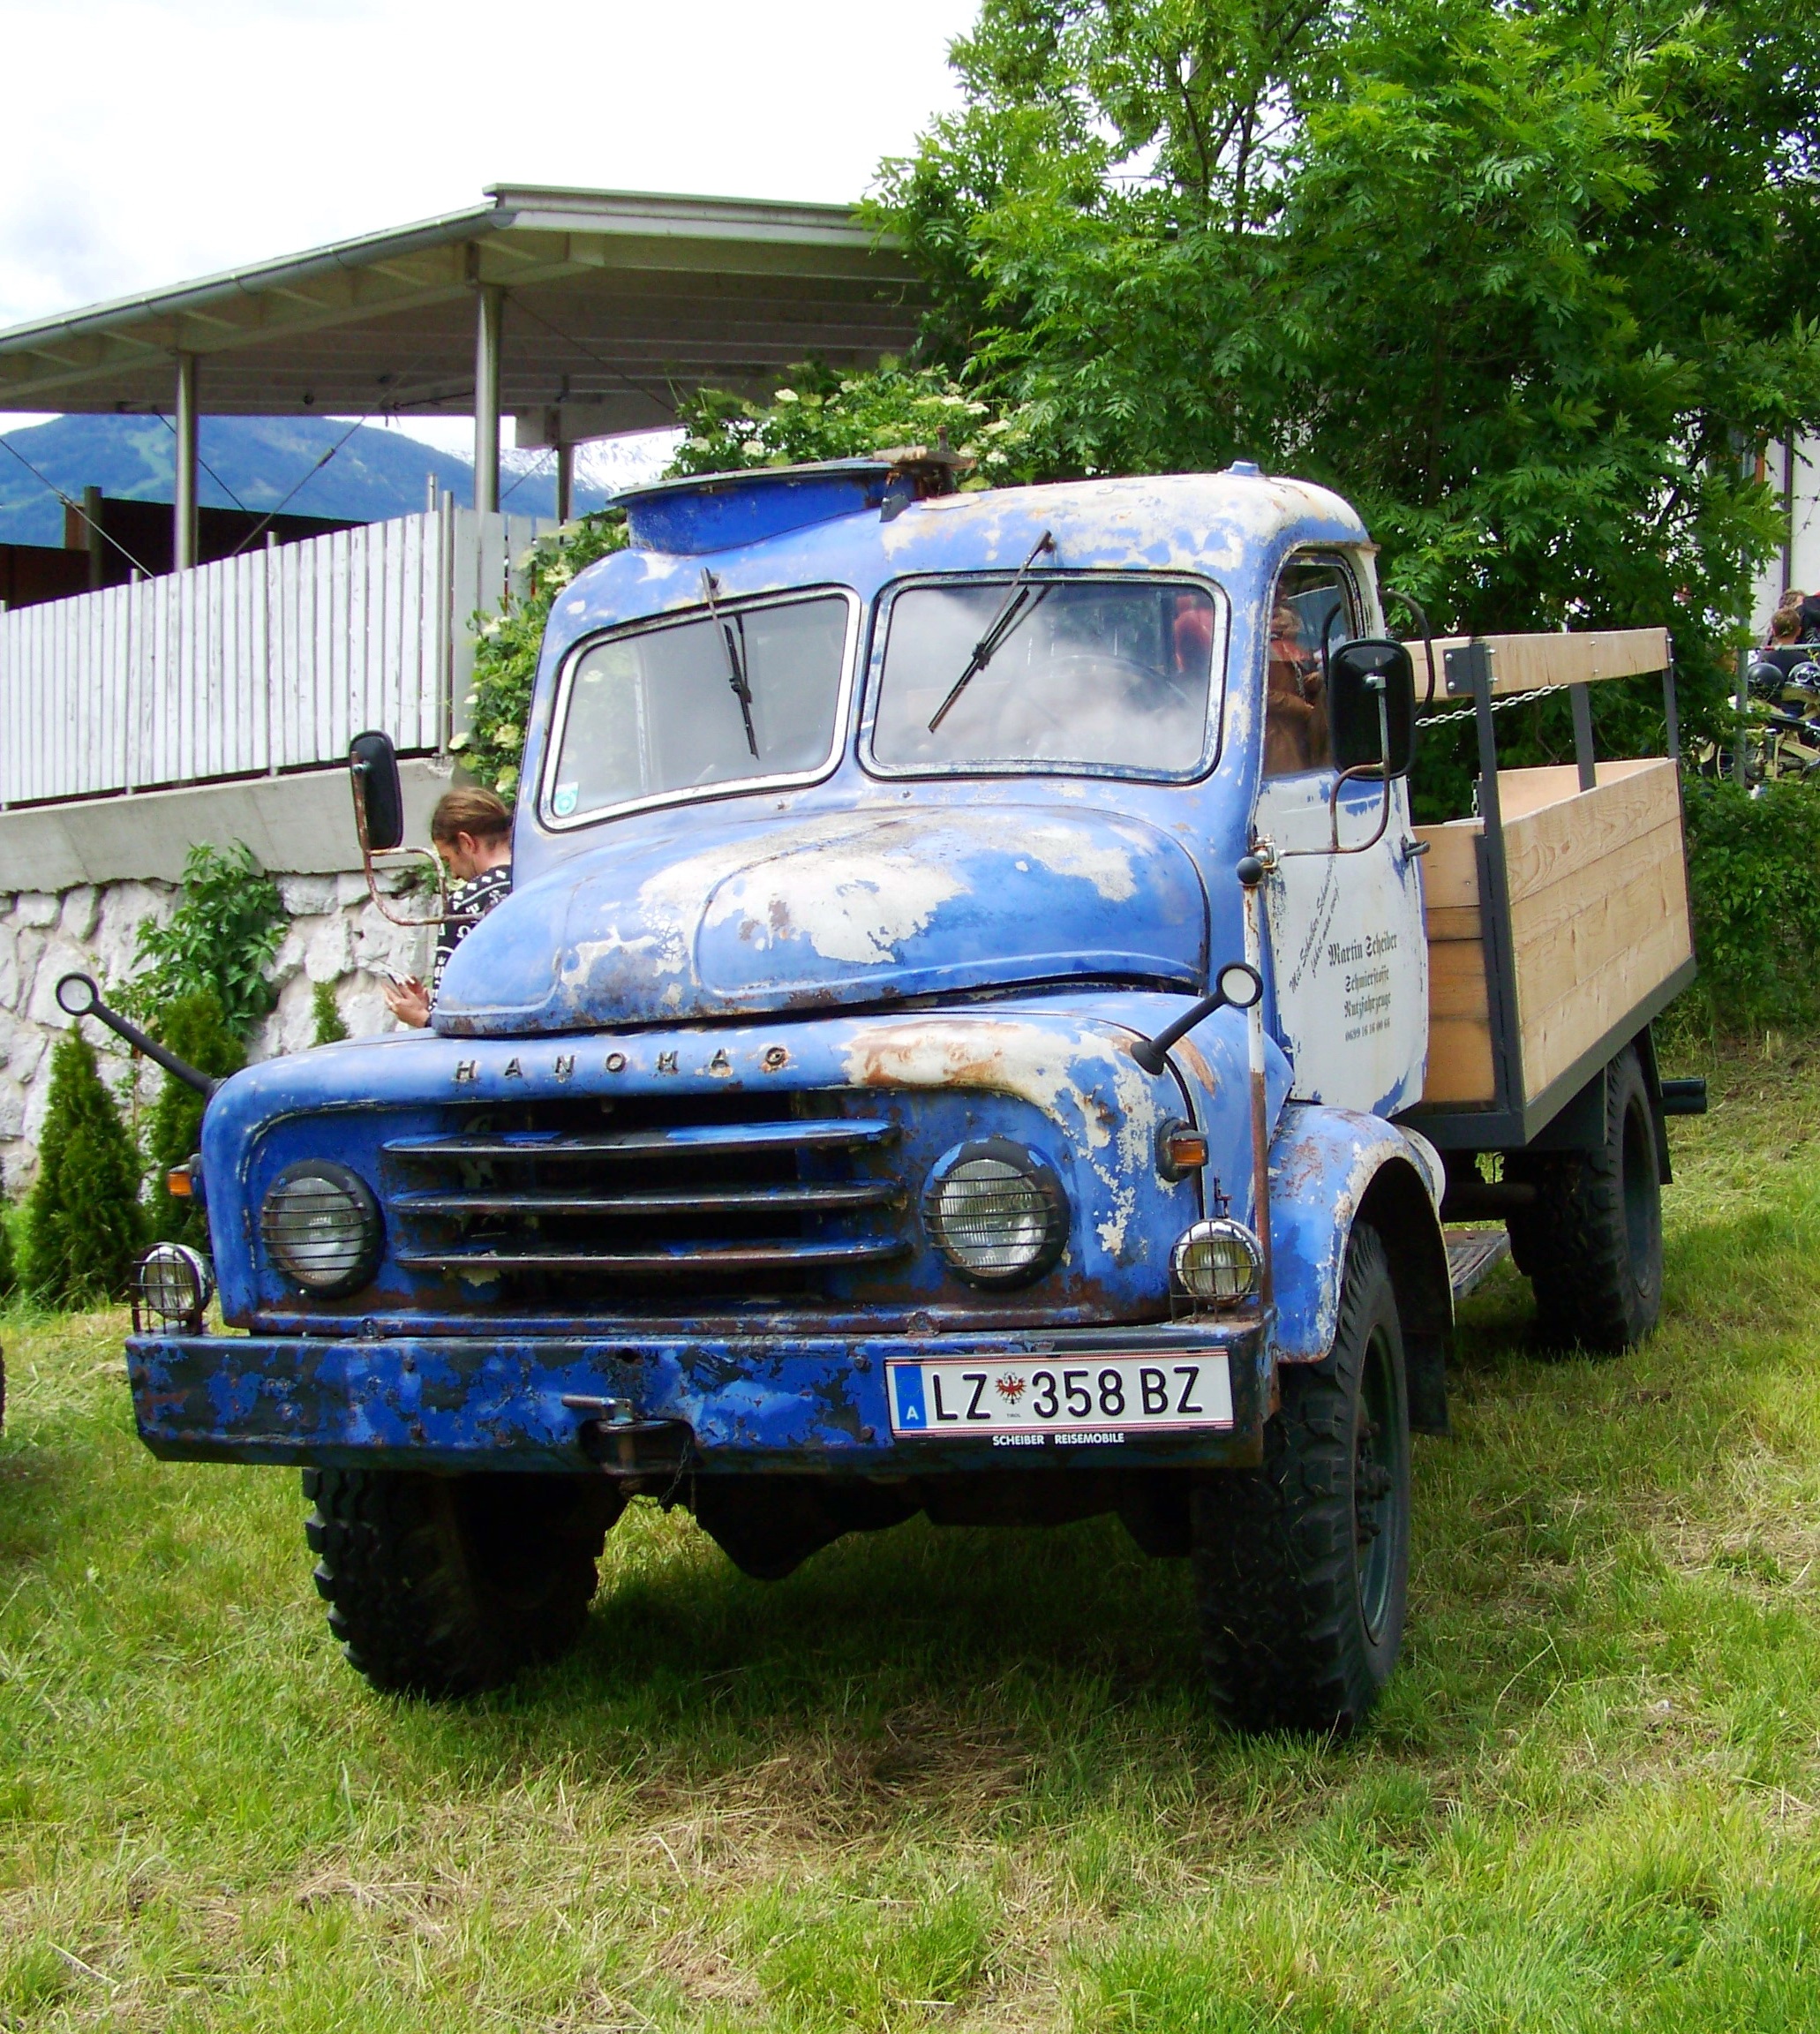
car, truck, vehicle, bumper, austria, ford, commercial vehicle, antique car, pickup truck, old truck, land vehicle, veteran car, automobile make, automotive exterior, doelsach, ford f series